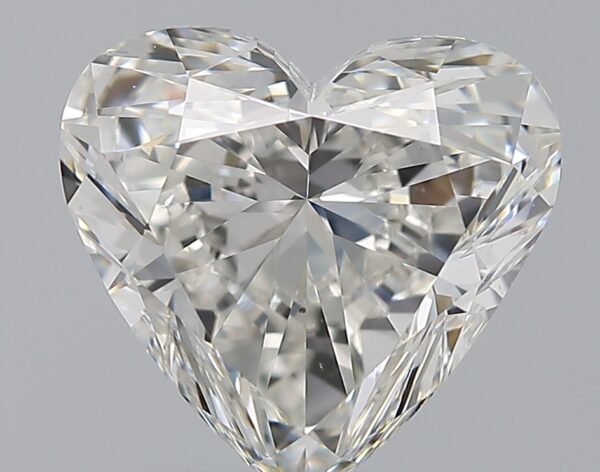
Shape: heart
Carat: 1.5
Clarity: VS2
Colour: G
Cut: VG
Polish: EX
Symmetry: VG
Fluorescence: F
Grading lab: GIA
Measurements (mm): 7.33 x 7.82 x 4.26